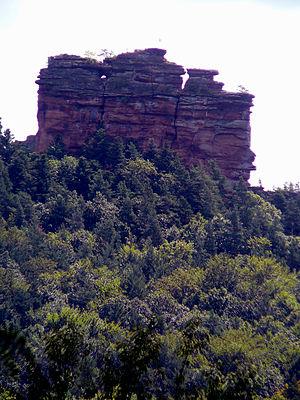
La Vasgovie est le nom d'une petite région à cheval sur la frontière franco-allemande dans les Vosges du Nord — départements de la Moselle et du Bas-Rhin — et dans le sud du Palatinat en Allemagne.